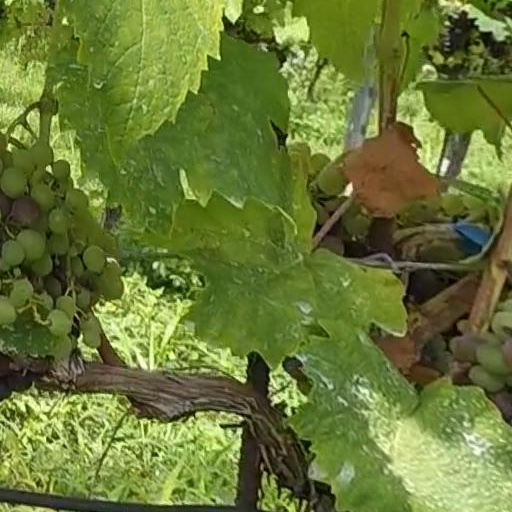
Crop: grape